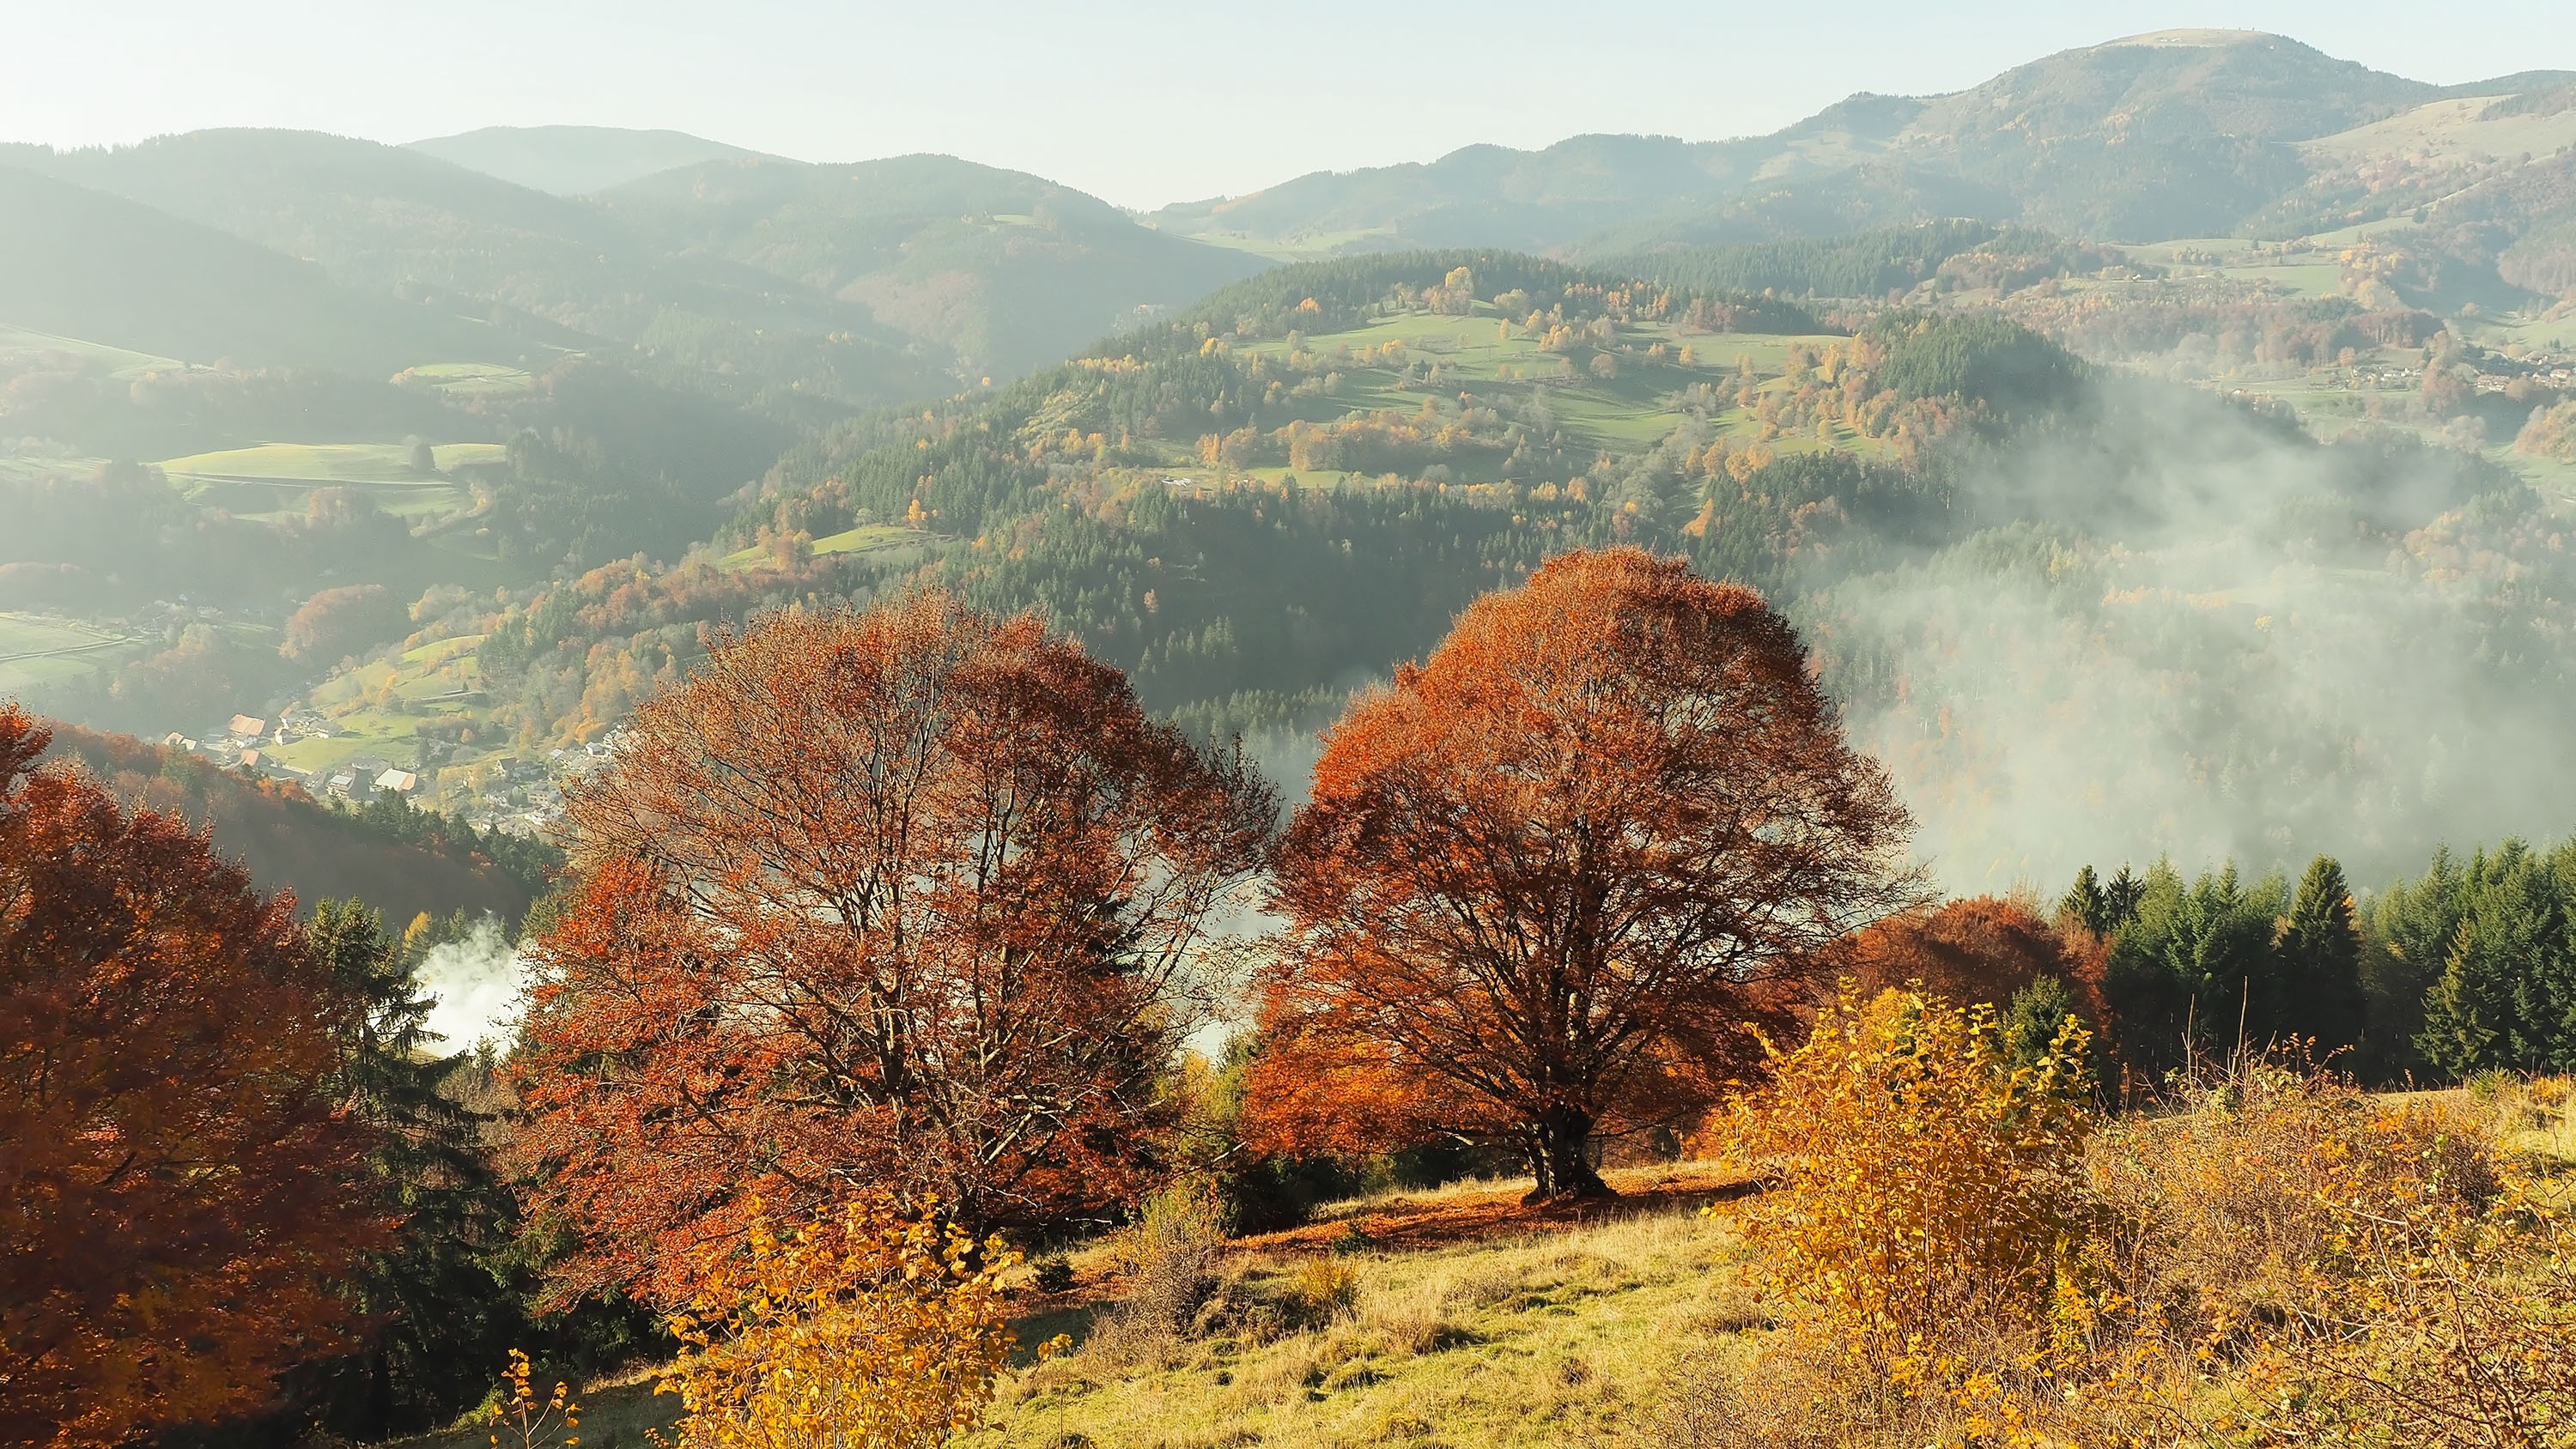
landscape, tree, nature, forest, wilderness, mountain, meadow, morning, leaf, fall, hill, valley, mountain range, autumn, colorful, season, ridge, colors, plateau, germany, autumn landscape, black forest, rural area, atmospheric phenomenon, mountainous landforms